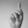
ASL letter: K